San (letter)

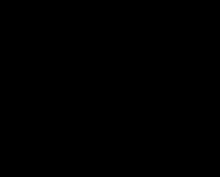
The letter san as it appears in four basic fonts: Times New Roman, Lucida Grande, Arial, and Helvetica

In modern editions and transcriptions of ancient Greek writing, san has rarely been used as a separate letter. Since it never contrasts systematically with sigma except in abecedaria, it is usually silently regularized to sigma in modern editorial practice. In the electronic encoding standard Unicode, a pair of uppercase and lowercase forms of the letter was introduced in version 4.0 (2003). For this purpose, new lowercase forms for modern typography, for which no prior typographic tradition existed, had to be designed. Most fonts have adopted the convention of distinguishing uppercase san from mu by having its central V-like section descend only halfway down above the baseline, and lowercase san by giving it a left stem descending below the baseline. (Note that in historical epigraphic practice it was the other way round, with san being symmetrical and mu having a longer left stem.)